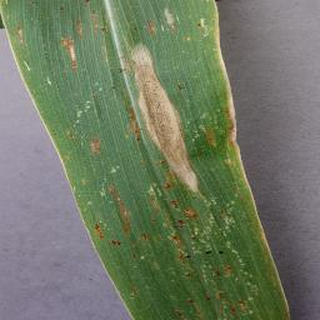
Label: corn_northern_leaf_blight